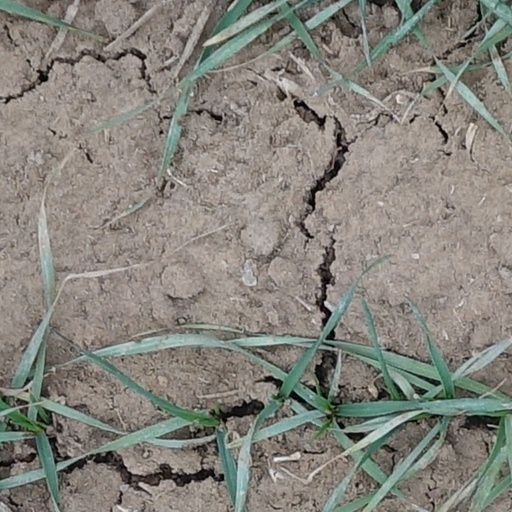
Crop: wheat